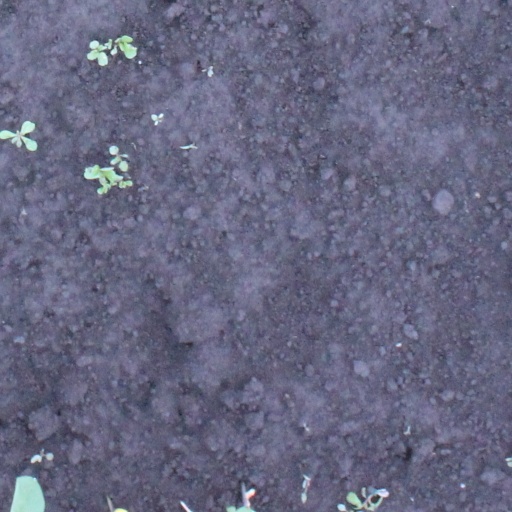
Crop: soybean